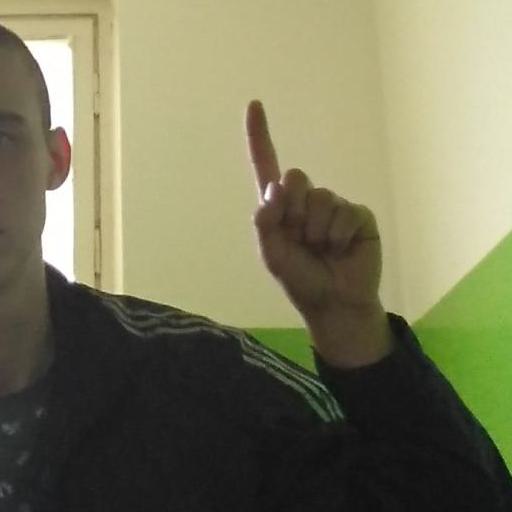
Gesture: one